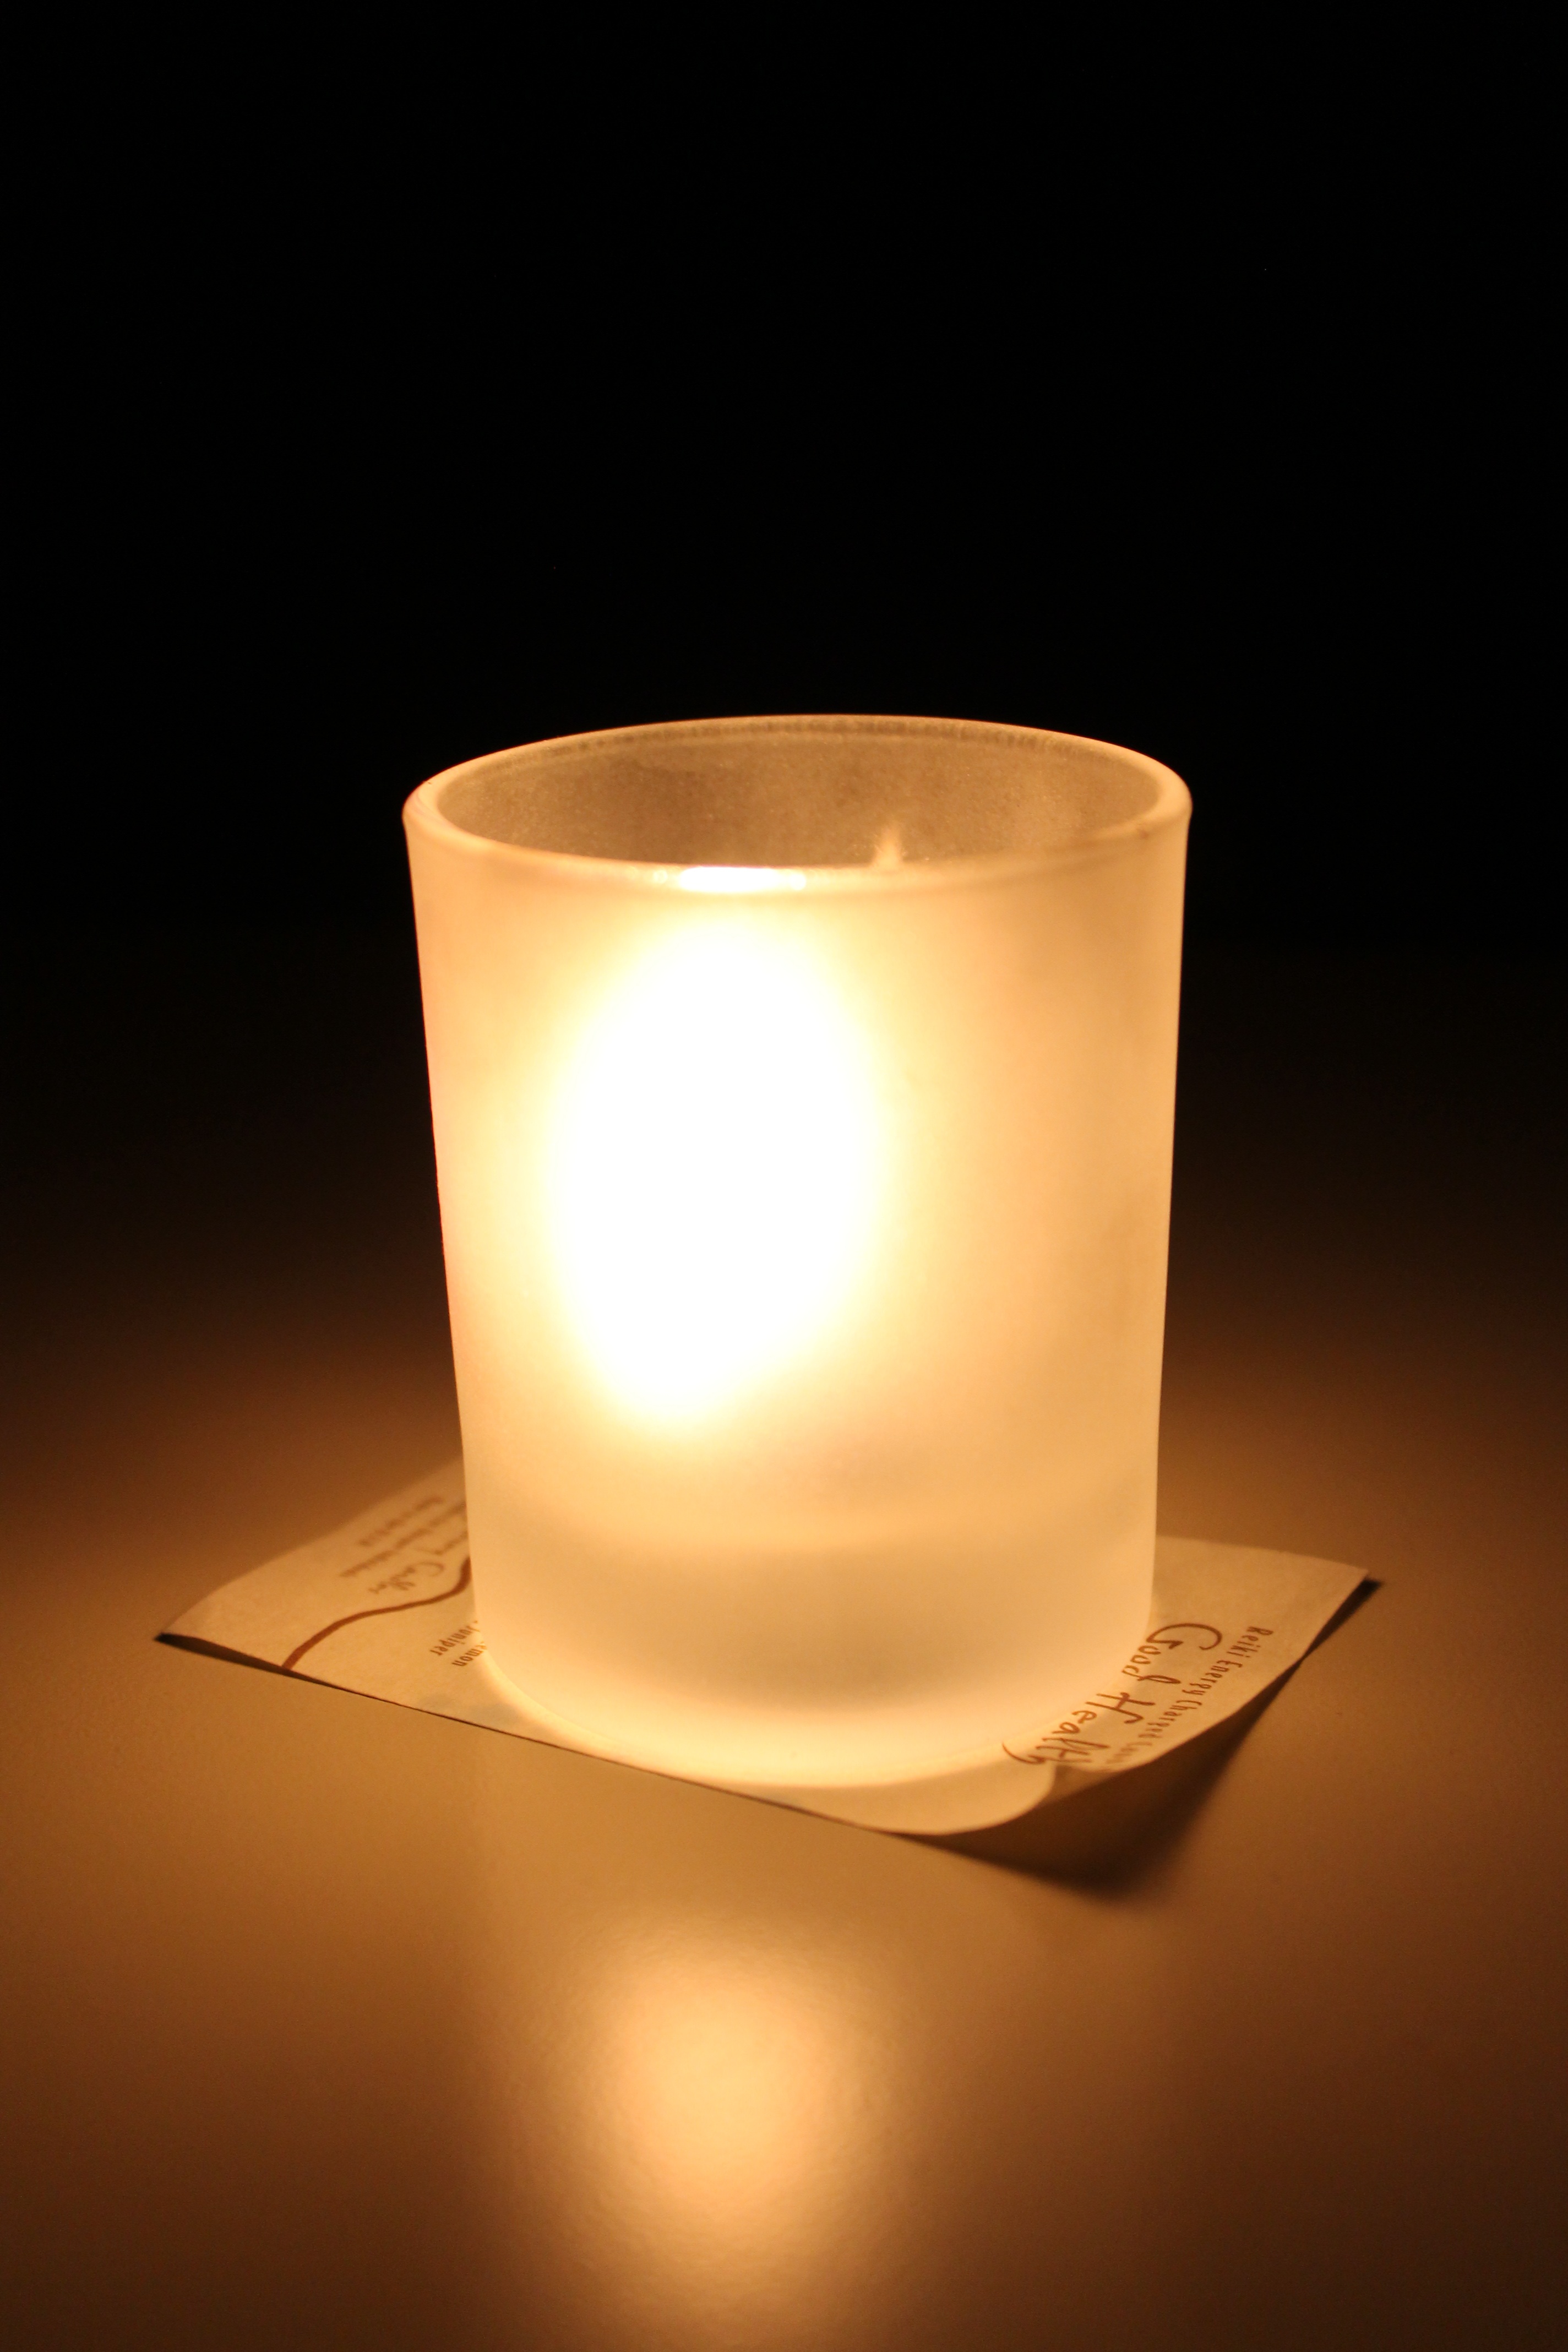
light, mystical, flame, glow, candle, lighting, decor, spiritual, alchemy, magical, wax, spell, occult, witchcraft, esoteric, pagan, still life photography, product design, wicca, candle magic, candle magick, flameless candle, sacred space